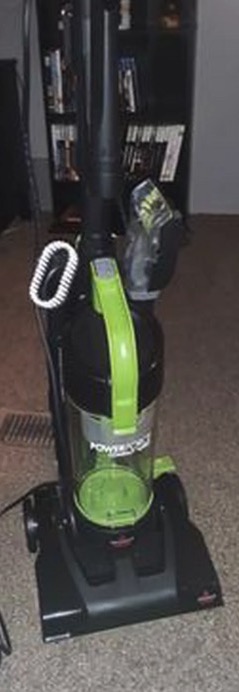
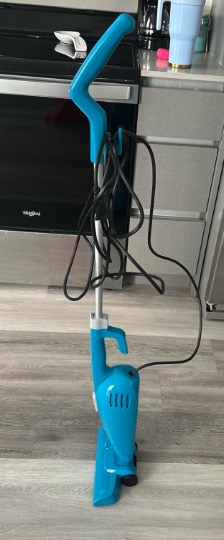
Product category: items_vacuum
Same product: no